Siege of Malta (World War II)

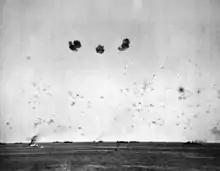
Operation Pedestal, 11 August: A general view of the convoy under air attack showing the intense anti-aircraft barrage put up by the escorts. The battleship is on the left and HMS "Manchester" is on the right

Further success was had by the Malta Convoys. An urgent supply convoy from Gibraltar to Alexandria (Operation Tiger) coincided with reinforcements for the Mediterranean Fleet, two small convoys from Egypt to Malta and 48 more Hurricanes flew off HMS "Ark Royal" and in Operation Splice, with only the loss of the SS "Empire Song", which hit a mine and sank with 10 Hurricane fighters and 57 tanks on board. Convoy "Tiger" transported 295 Matilda II tanks, new Crusader tanks and 24,000 tons of oil for operations in North Africa. They were completed on 12 May. I., II., and III.; StG 1 made a determined effort against "Tiger" and Malta without result.